Steve Grand

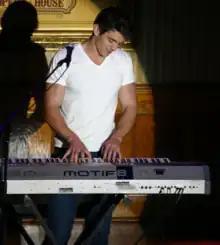
Steve Grand at the Come Out With Pride in October 2013.

Steve Grand (born February 28, 1990) is an American singer, songwriter and model from Lemont, Illinois, a Chicago suburb. He became an overnight internet celebrity and the music video of his first hit "All-American Boy" went viral on YouTube in less than a week in July 2013. This attention landed Grand on "Good Morning America", CNN and other national media. In addition to being a musician, Grand has become an active figure in the LGBT equality movement. He released his debut album titled "All American Boy" financed by a successful "Kickstarter" public funding campaign. The follow-up album "Not the End of Me" was released in 2018.